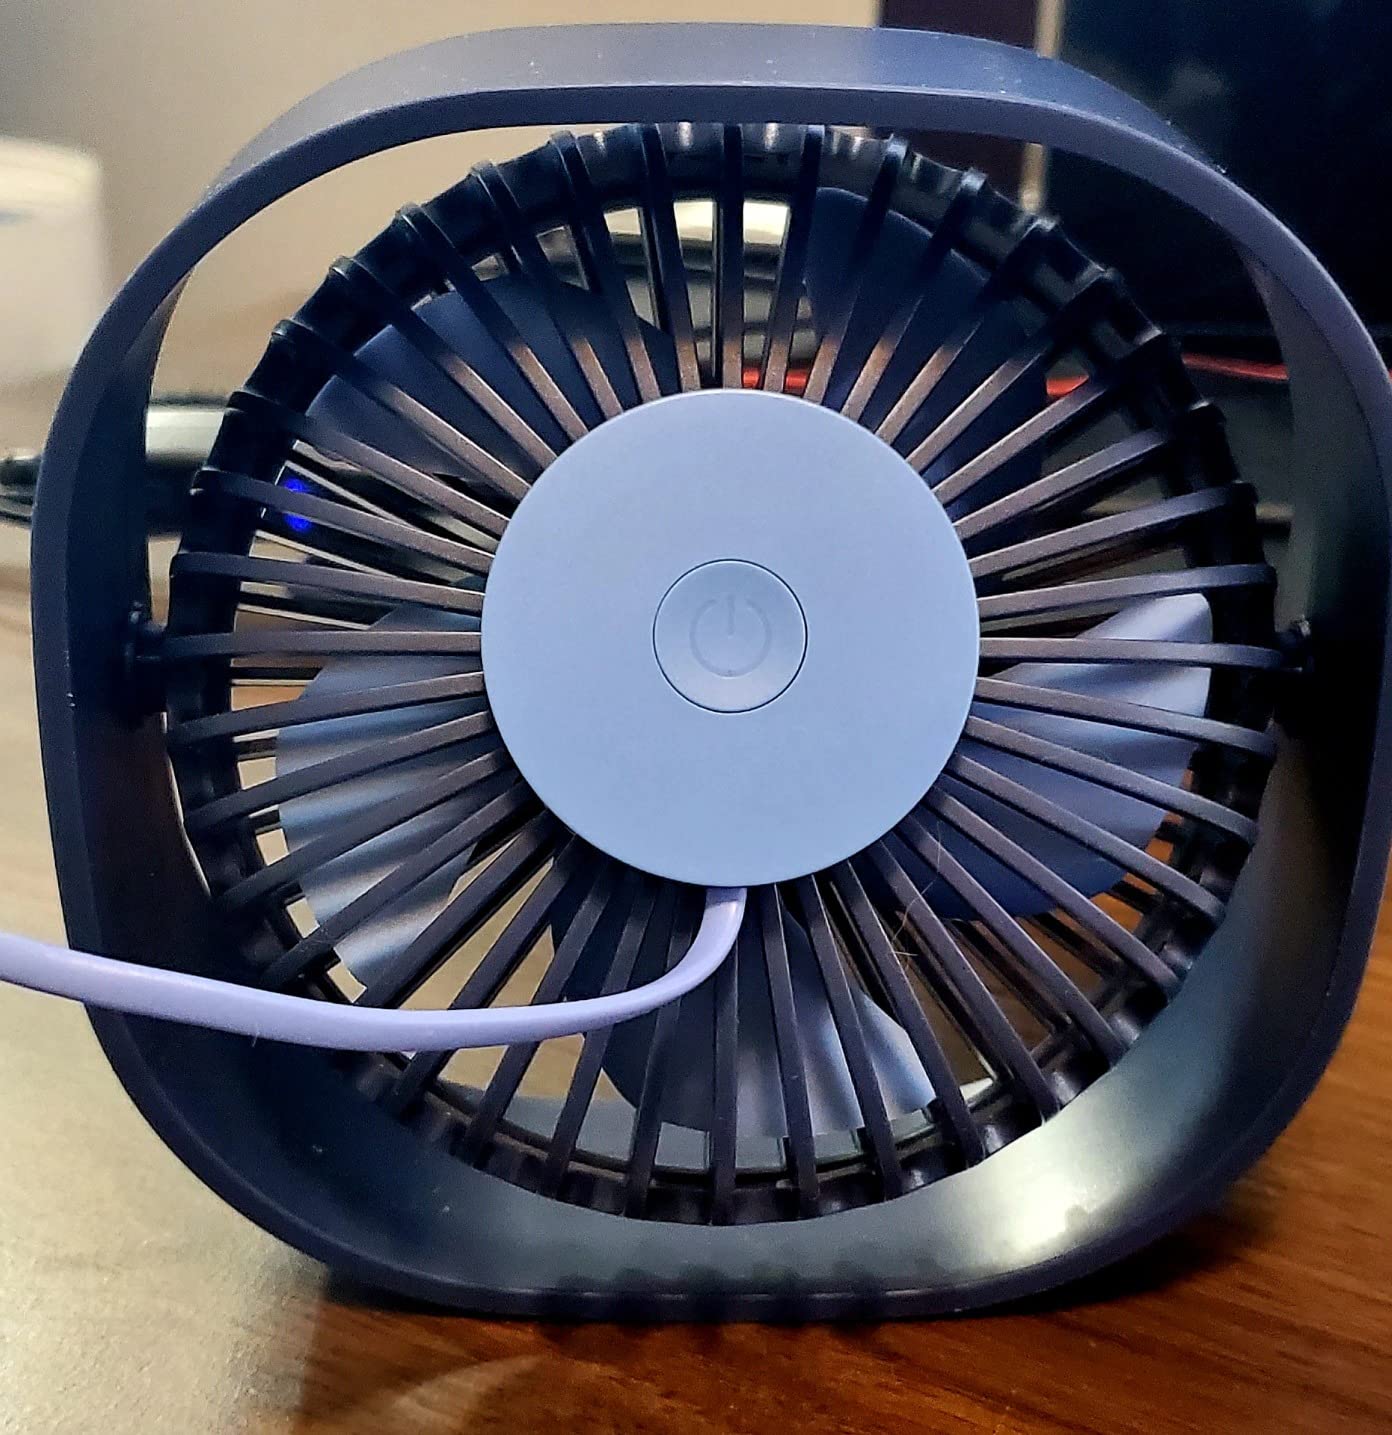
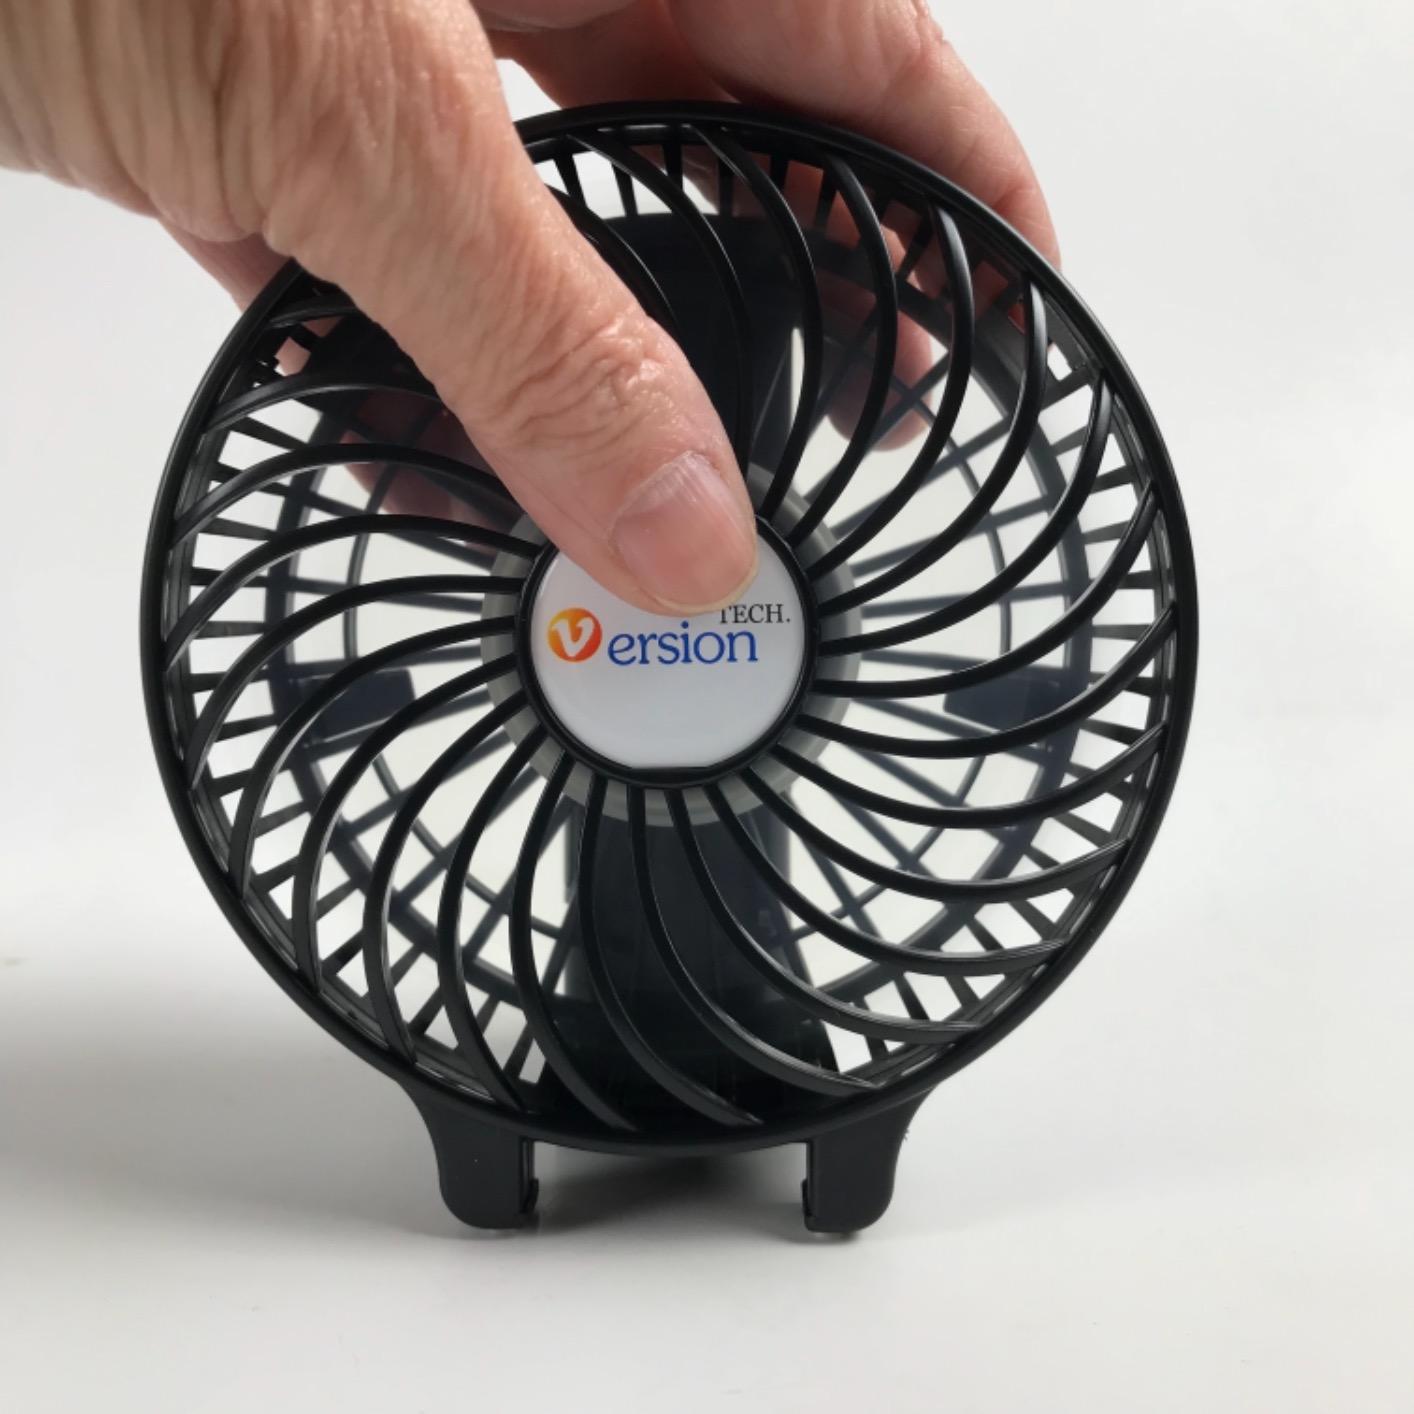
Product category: fan
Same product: no